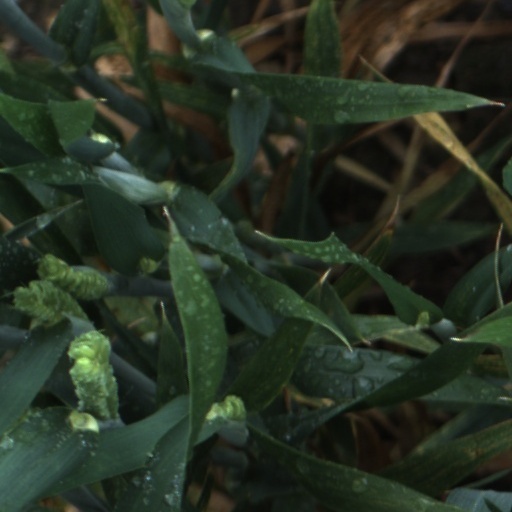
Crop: wheat